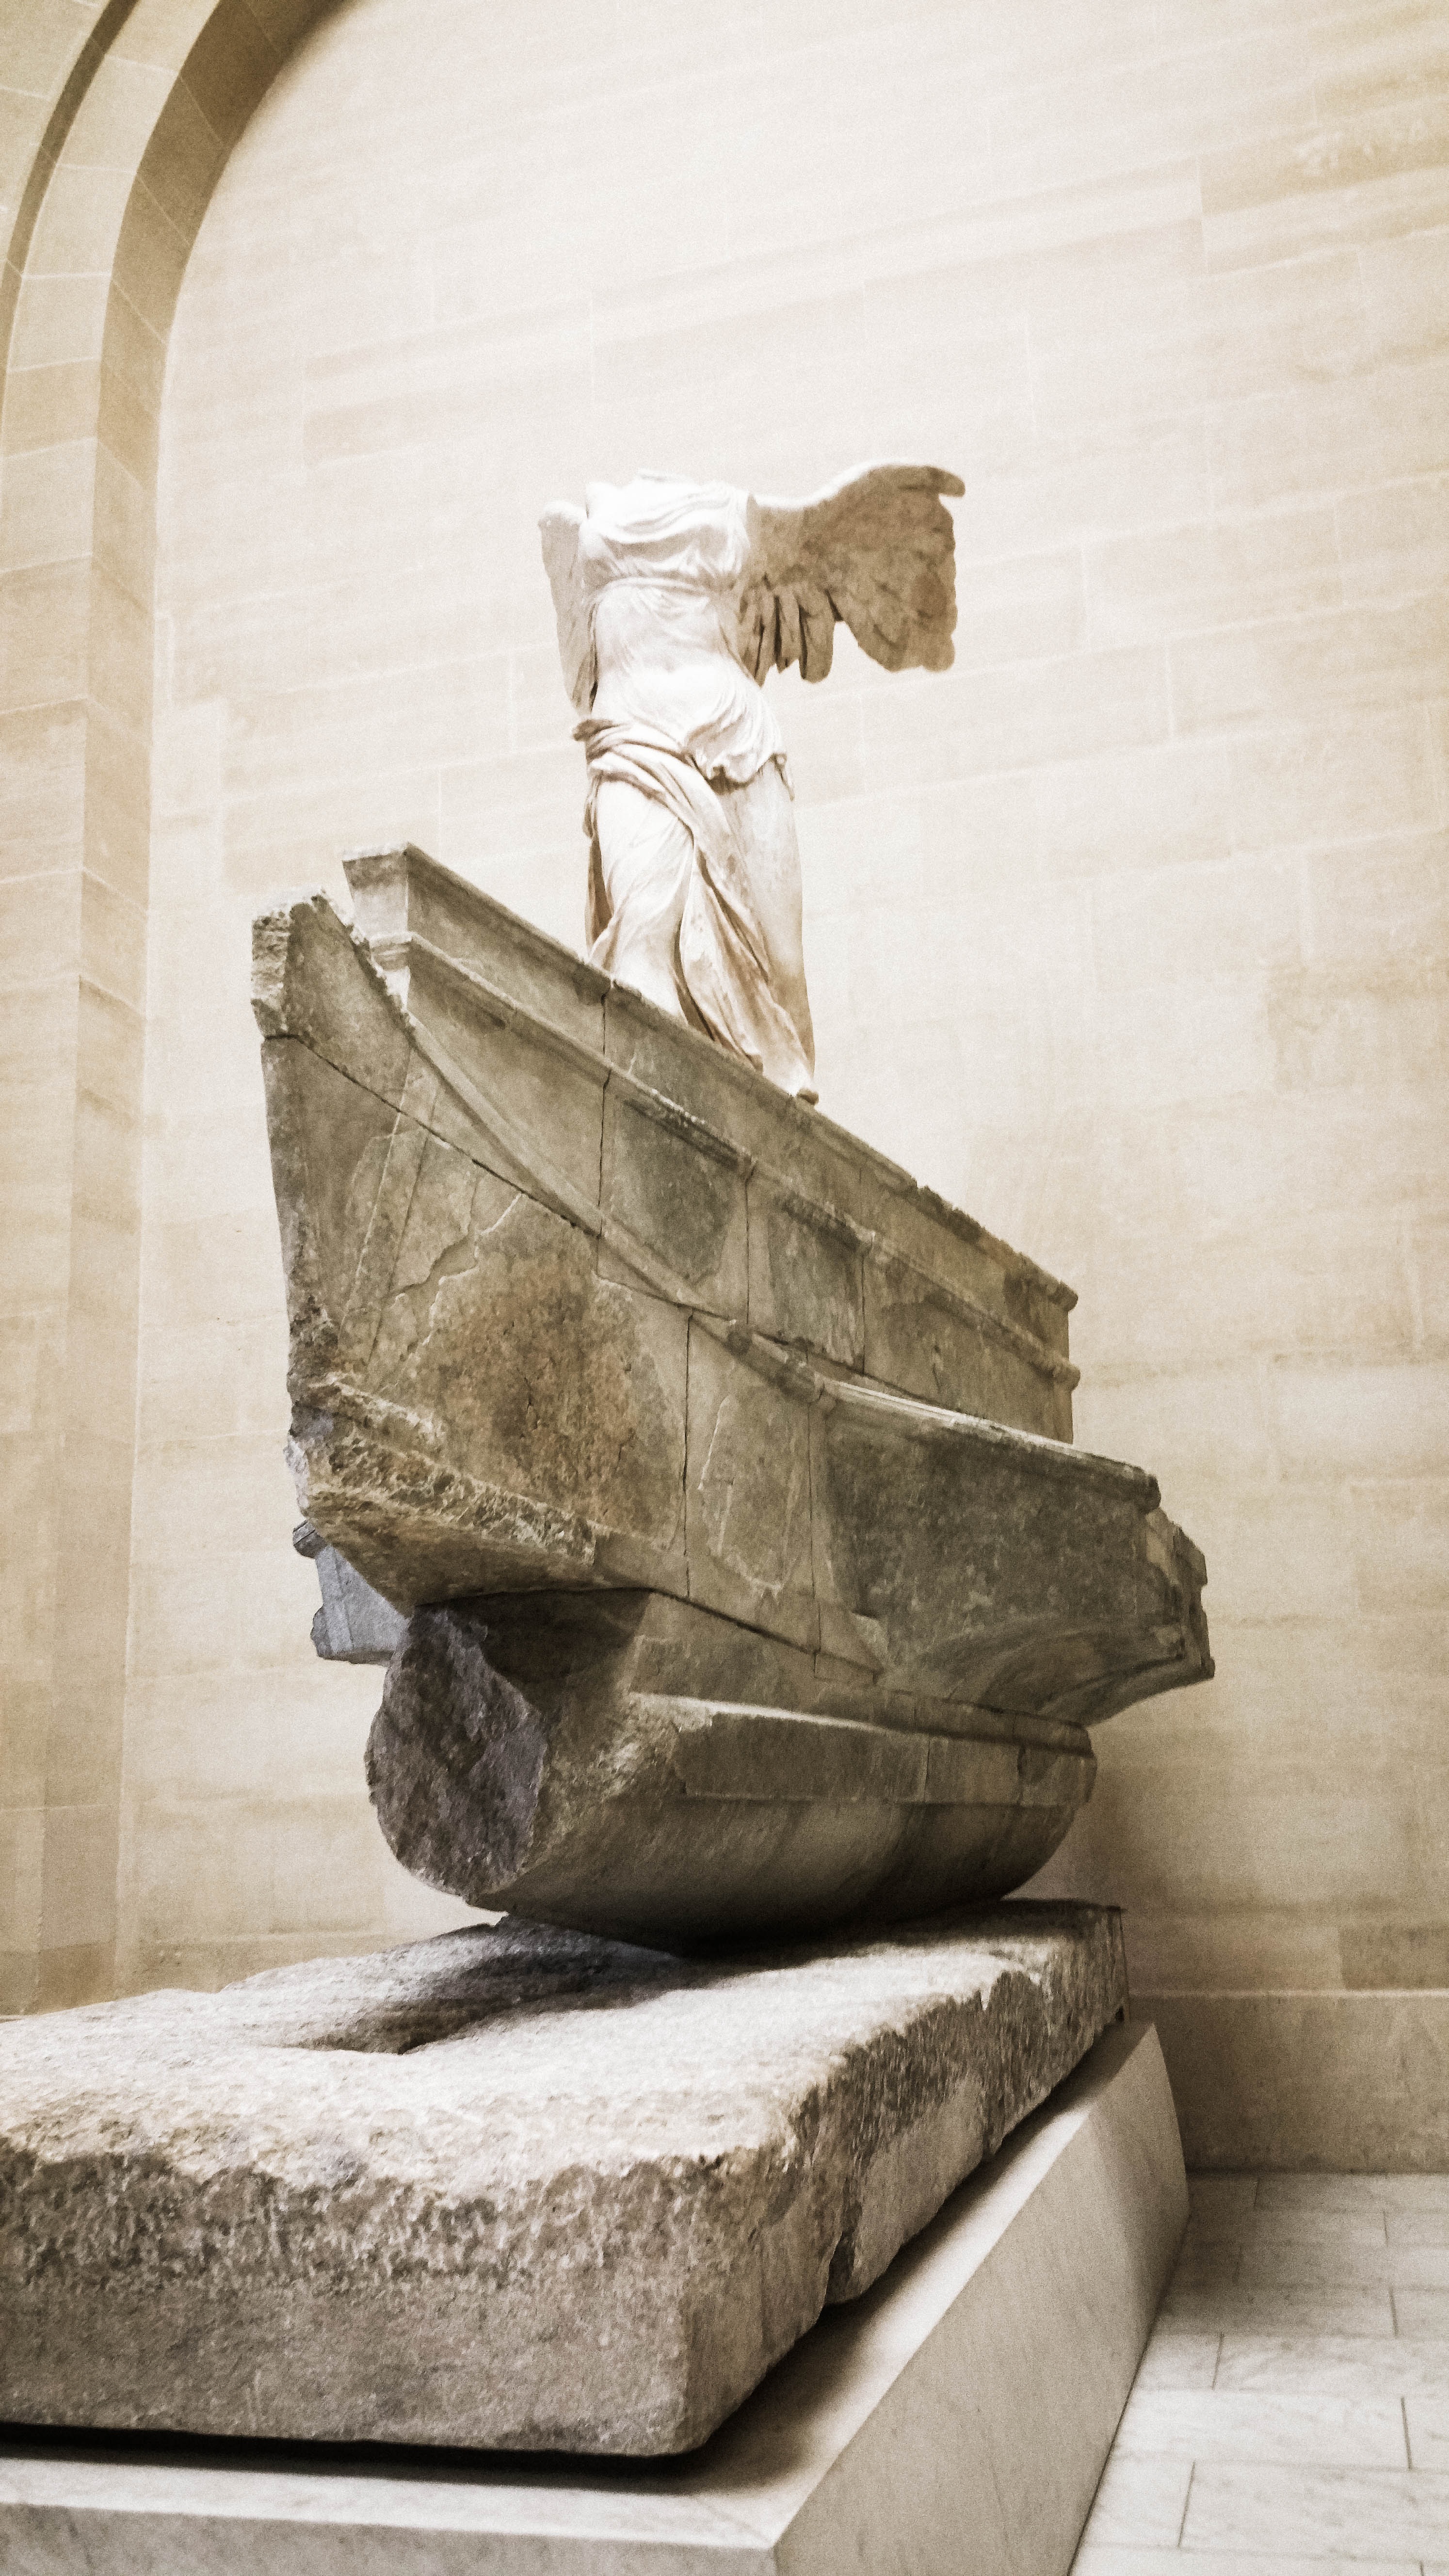
landscape, rock, architecture, wood, white, vintage, antique, building, palace, old, city, paris, wall, monument, travel, france, europe, statue, louvre, museum, ancient, landmark, exterior, attraction, historic, black, tourism, artwork, etching, sculpture, art, p, french, king, sketch, drawing, temple, picture, culture, history, european, famous, carving, engraving, engraved, modern art, ancient history